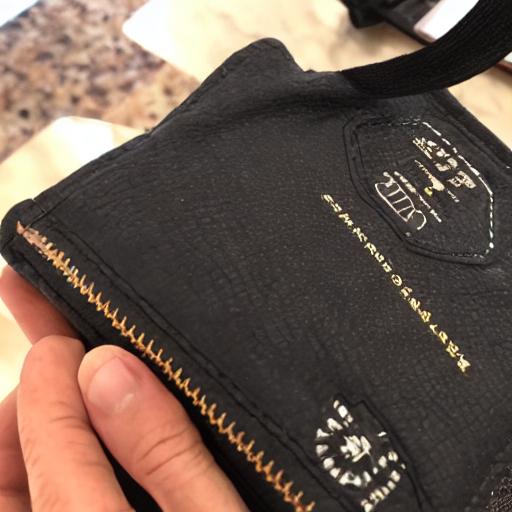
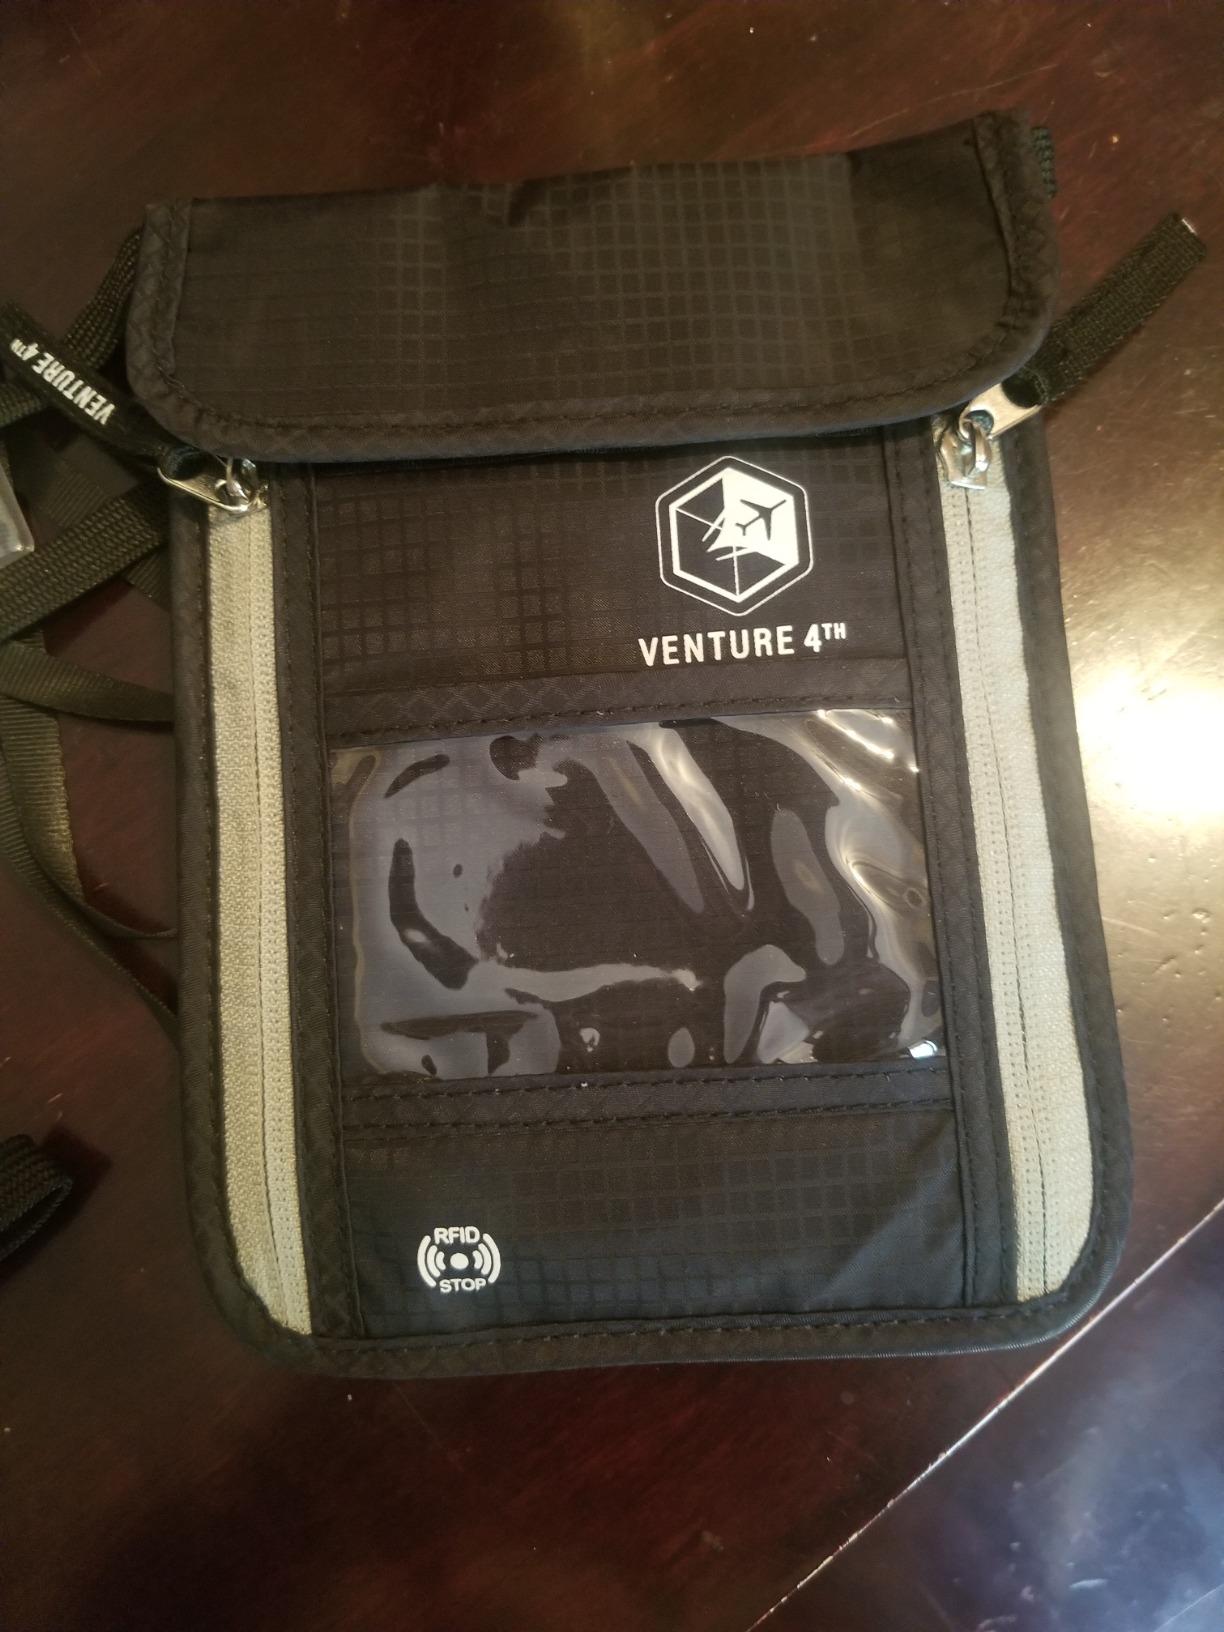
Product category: accessories_wallet
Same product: no